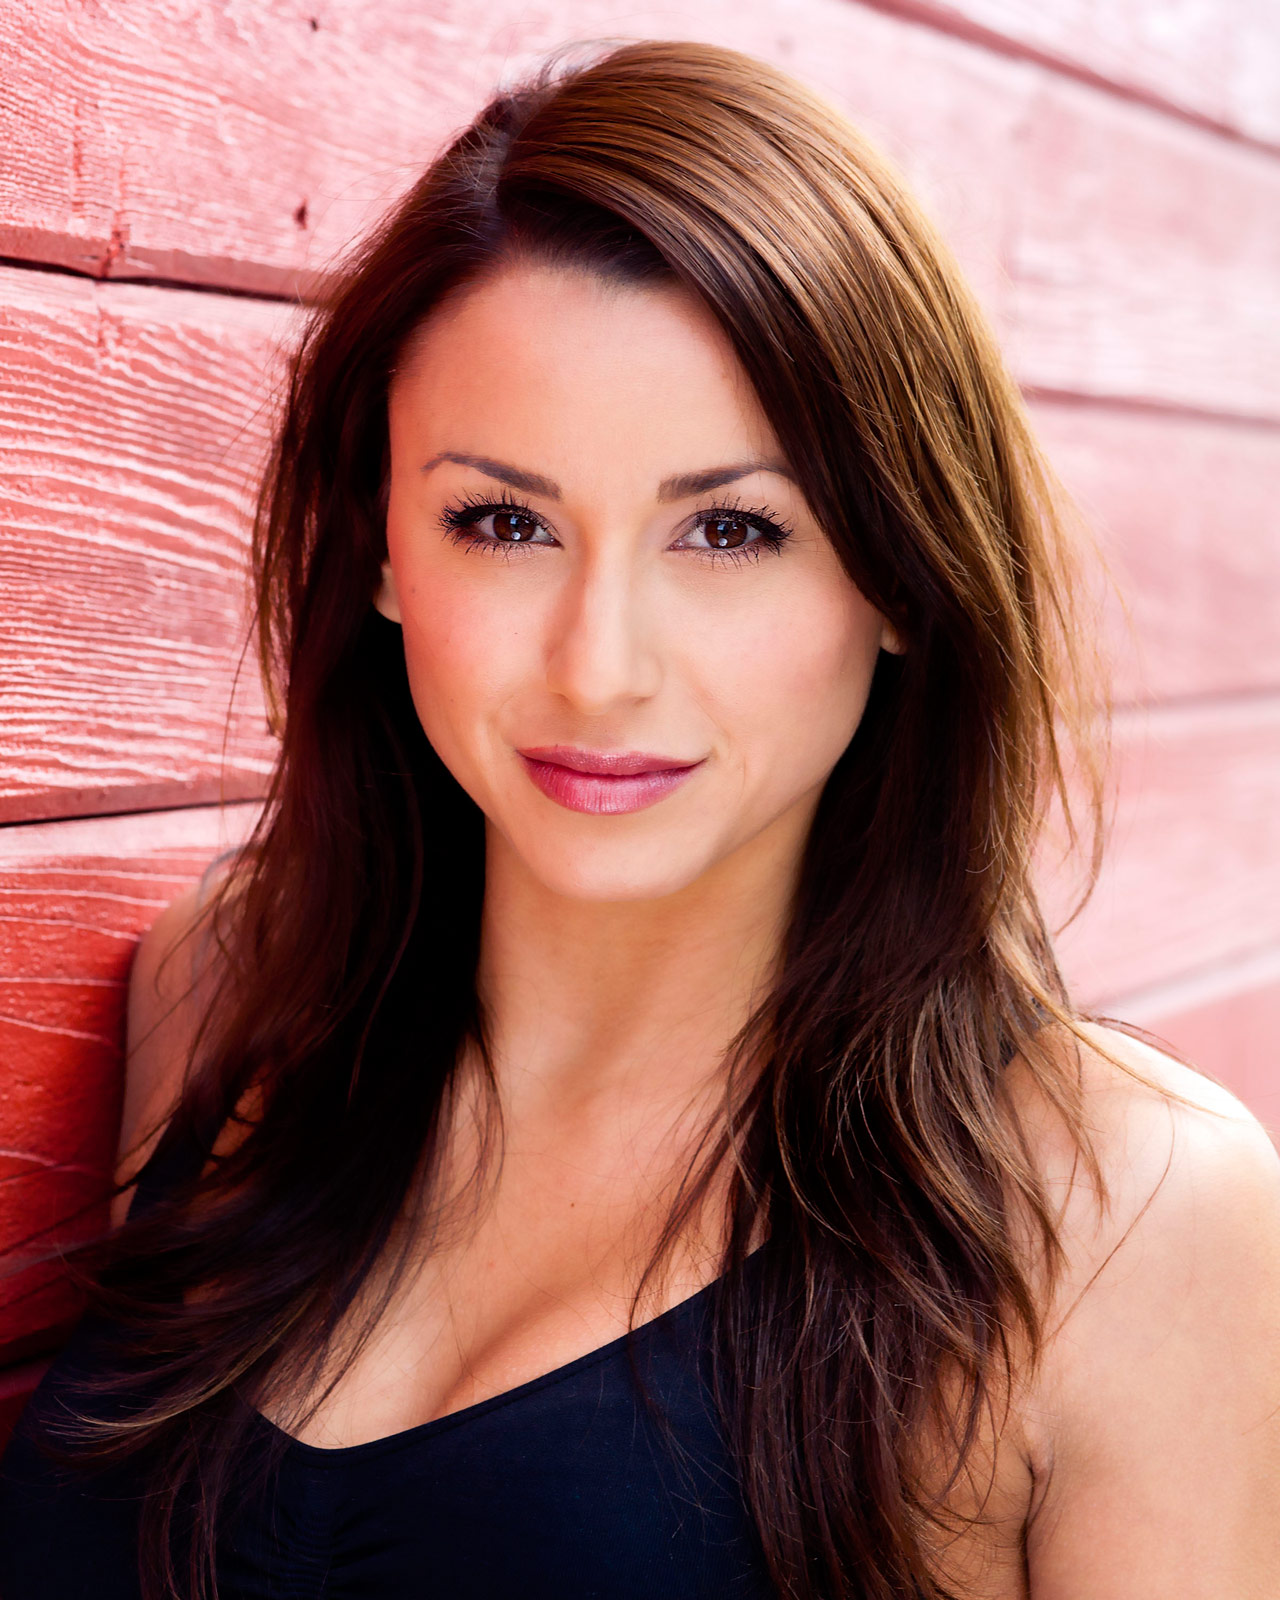
Label: Colored